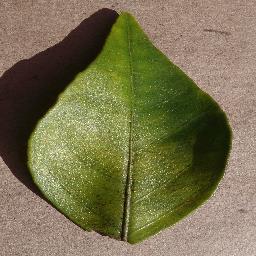
Label: Orange___Haunglongbing_(Citrus_greening)